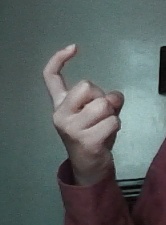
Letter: ra